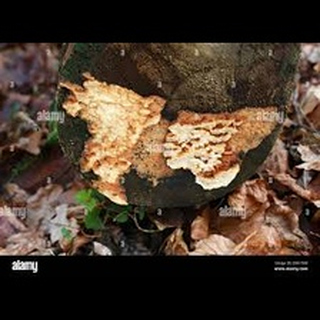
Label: wheat_common_root_rot